Andrew Sledd

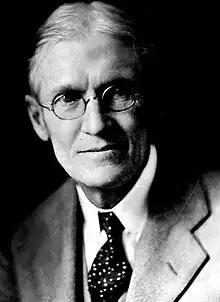
Sledd,

Andrew Warren Sledd (November 7, 1870 – March 16, 1939) was an American theologian, university professor and university president. A native of Virginia, he was the son of a prominent Methodist minister, and was himself ordained as a minister after earning his bachelor's and master's degrees. He later earned a second master's degree and his doctorate.